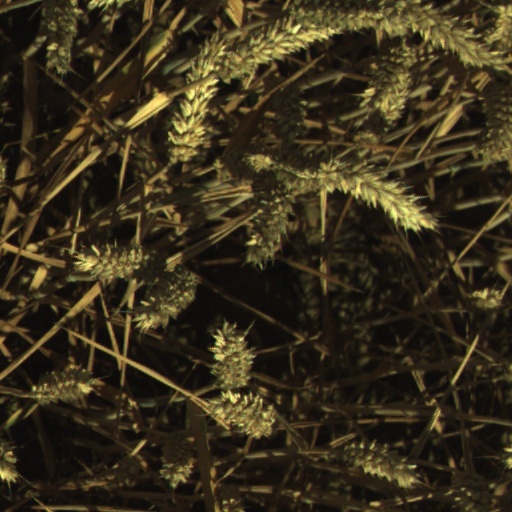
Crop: wheat